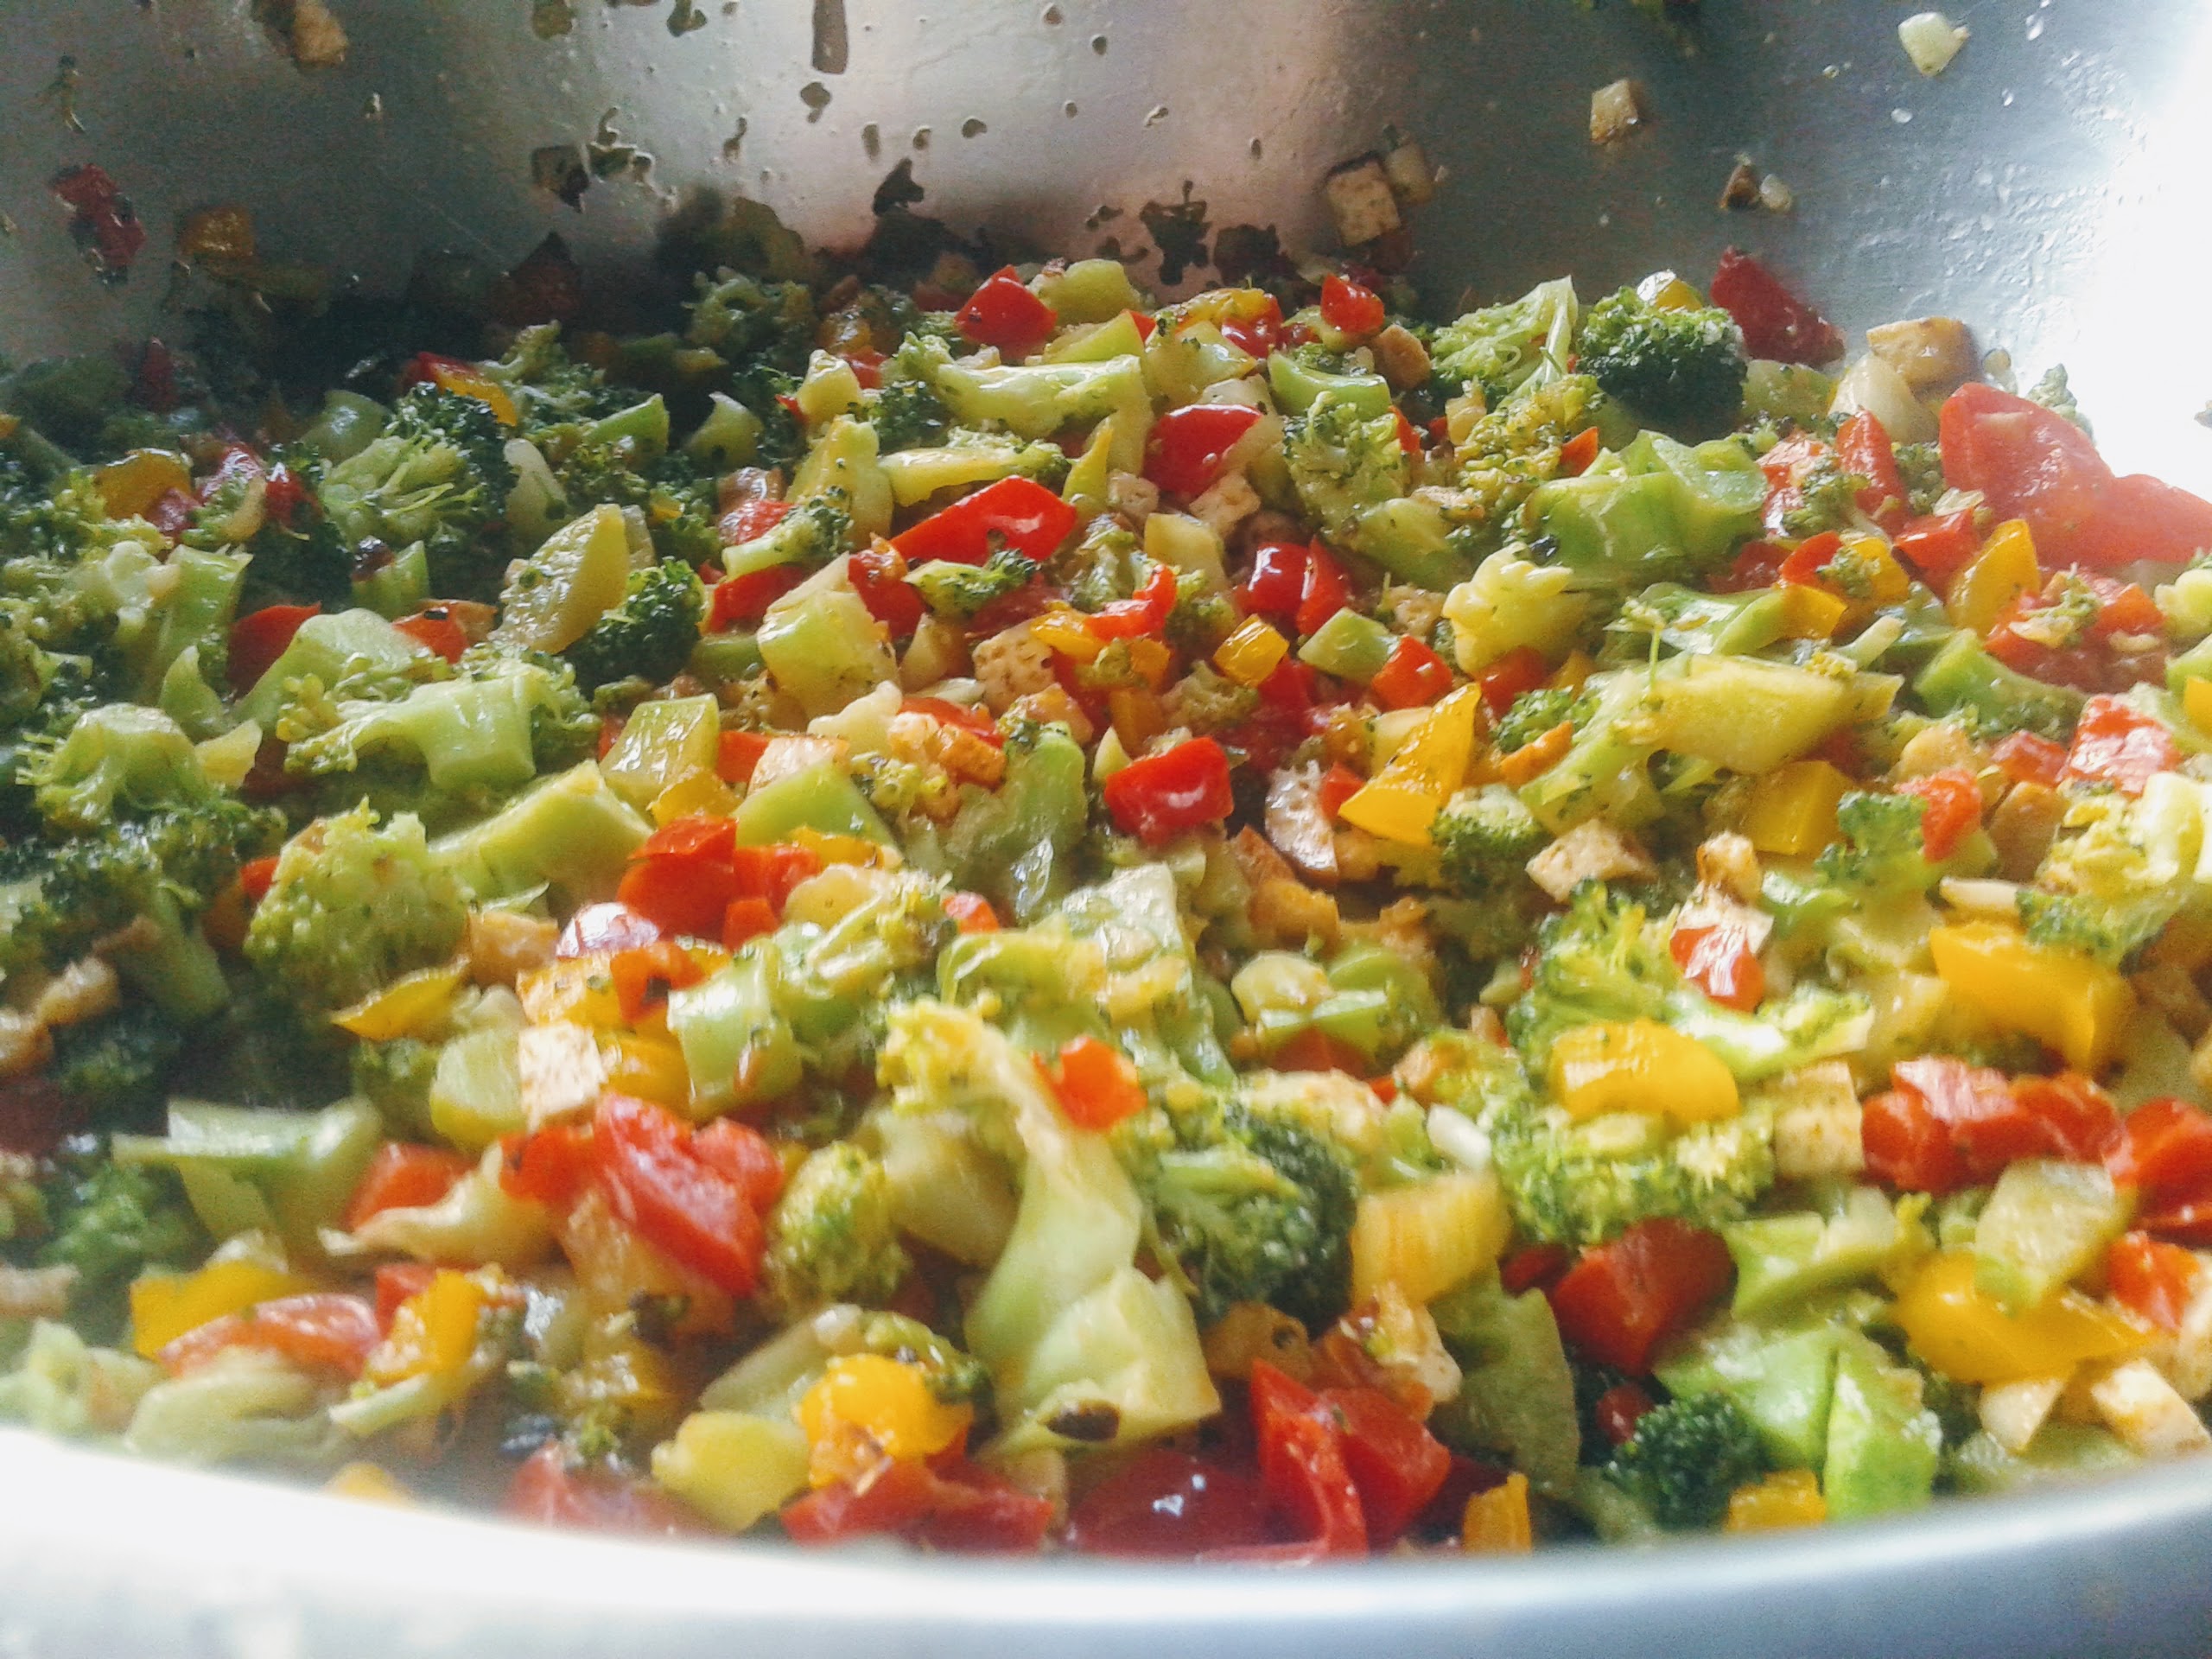
peppers, broccoli, vegetables, food, cuisine, vegetable, ingredient, recipe, produce, dish, leaf vegetable, salad, vegetarian food, stuffing, meal, mixture, italian food, cookware and bakeware, Poriyal, cooking, cap cai, stir frying, spanish cuisine, Jamaican food